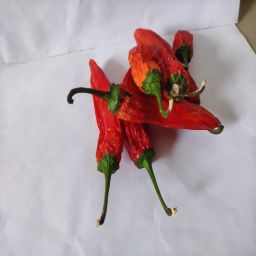
Crop: New Mexico Green Chile
Quality: Dried